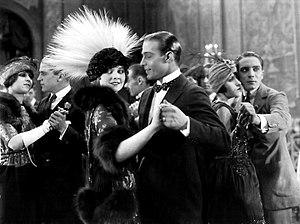
Alice Terry, née le 24 juillet 1899 à Vincennes, dans l'Indiana, et morte le 22 décembre 1987 à Burbank, est une actrice et réalisatrice américaine.